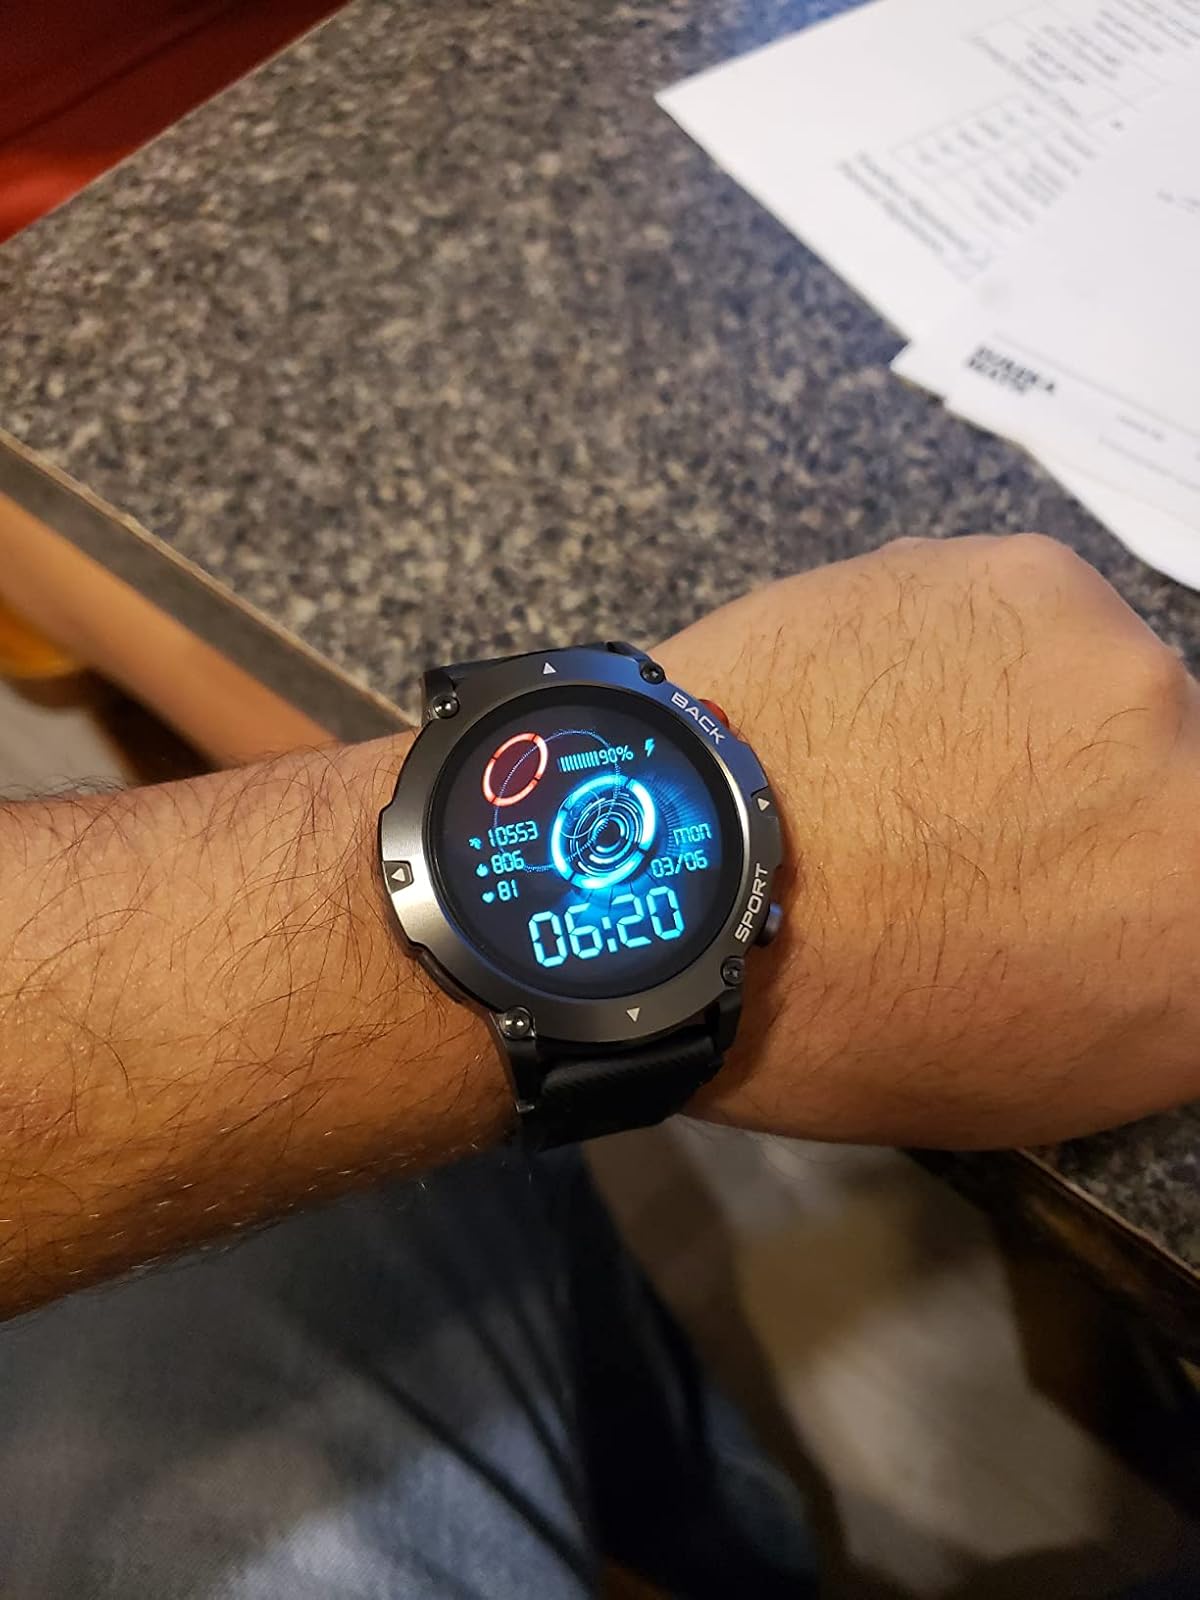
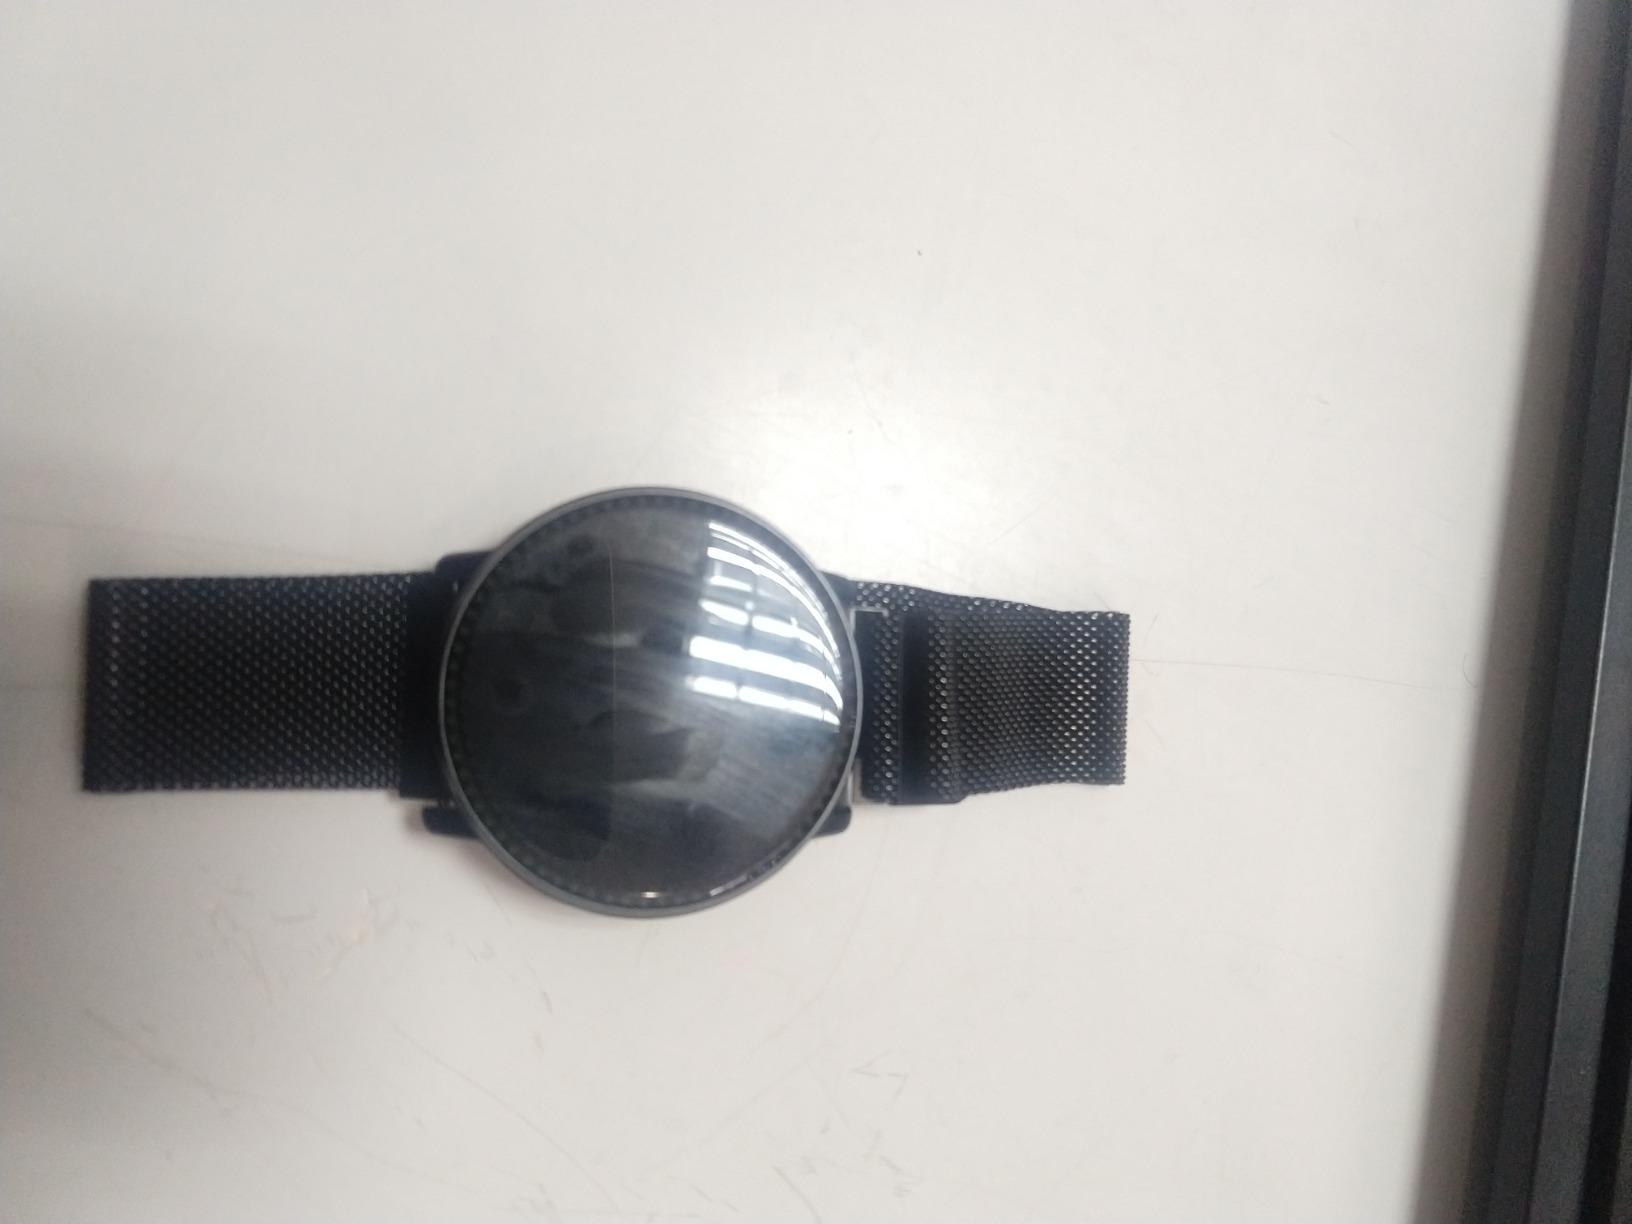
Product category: smartwatch
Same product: no